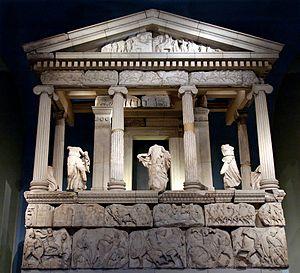
Reconstruction partielle du Monument des Néréides à Xanthos, en Lycie, vers 390-380 av. J.-C. Español: Reconstrucción parcial del Monumento de las Nereidas, en la antigua ciudad licia de Janto, c. 390-380 a. C.
Pour les anciens, la sculpture de la seconde moitié du Vᵉ siècle av. J.-C., dit aussi le siècle de Périclès, est dominée par deux sculpteurs de renom, Polyclète et Phidias. Le premier atteignit le sommet de l'art équilibré et rationnel propre à sa génération en fondant sur un système de rapports mathématiques les proportions idéales du corps humain qu'il consigna dans un ouvrage : le Canon, et son école assura la diffusion de ses formules. Le second par le prestige d'Athènes, la célébrité et l'influence du Parthénon et en général des monuments construits sur l'Acropole de 447 à 404 av. J.-C. Ils sont les représentants majeurs de ce que l'on appelle le premier classicisme, entre 480 et 370 av. J.-C., période elle-même découpée en plusieurs styles.